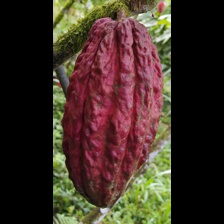
Label: sana